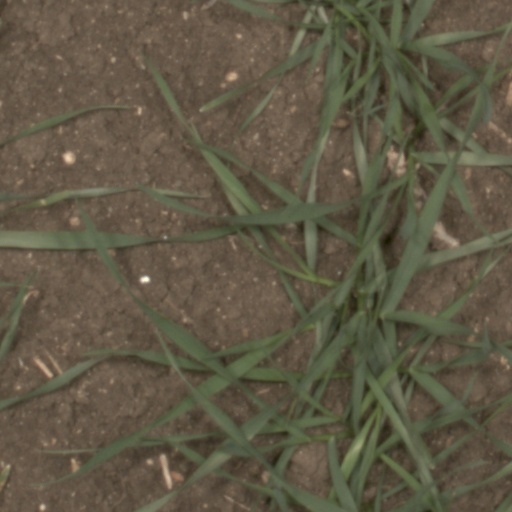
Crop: wheat